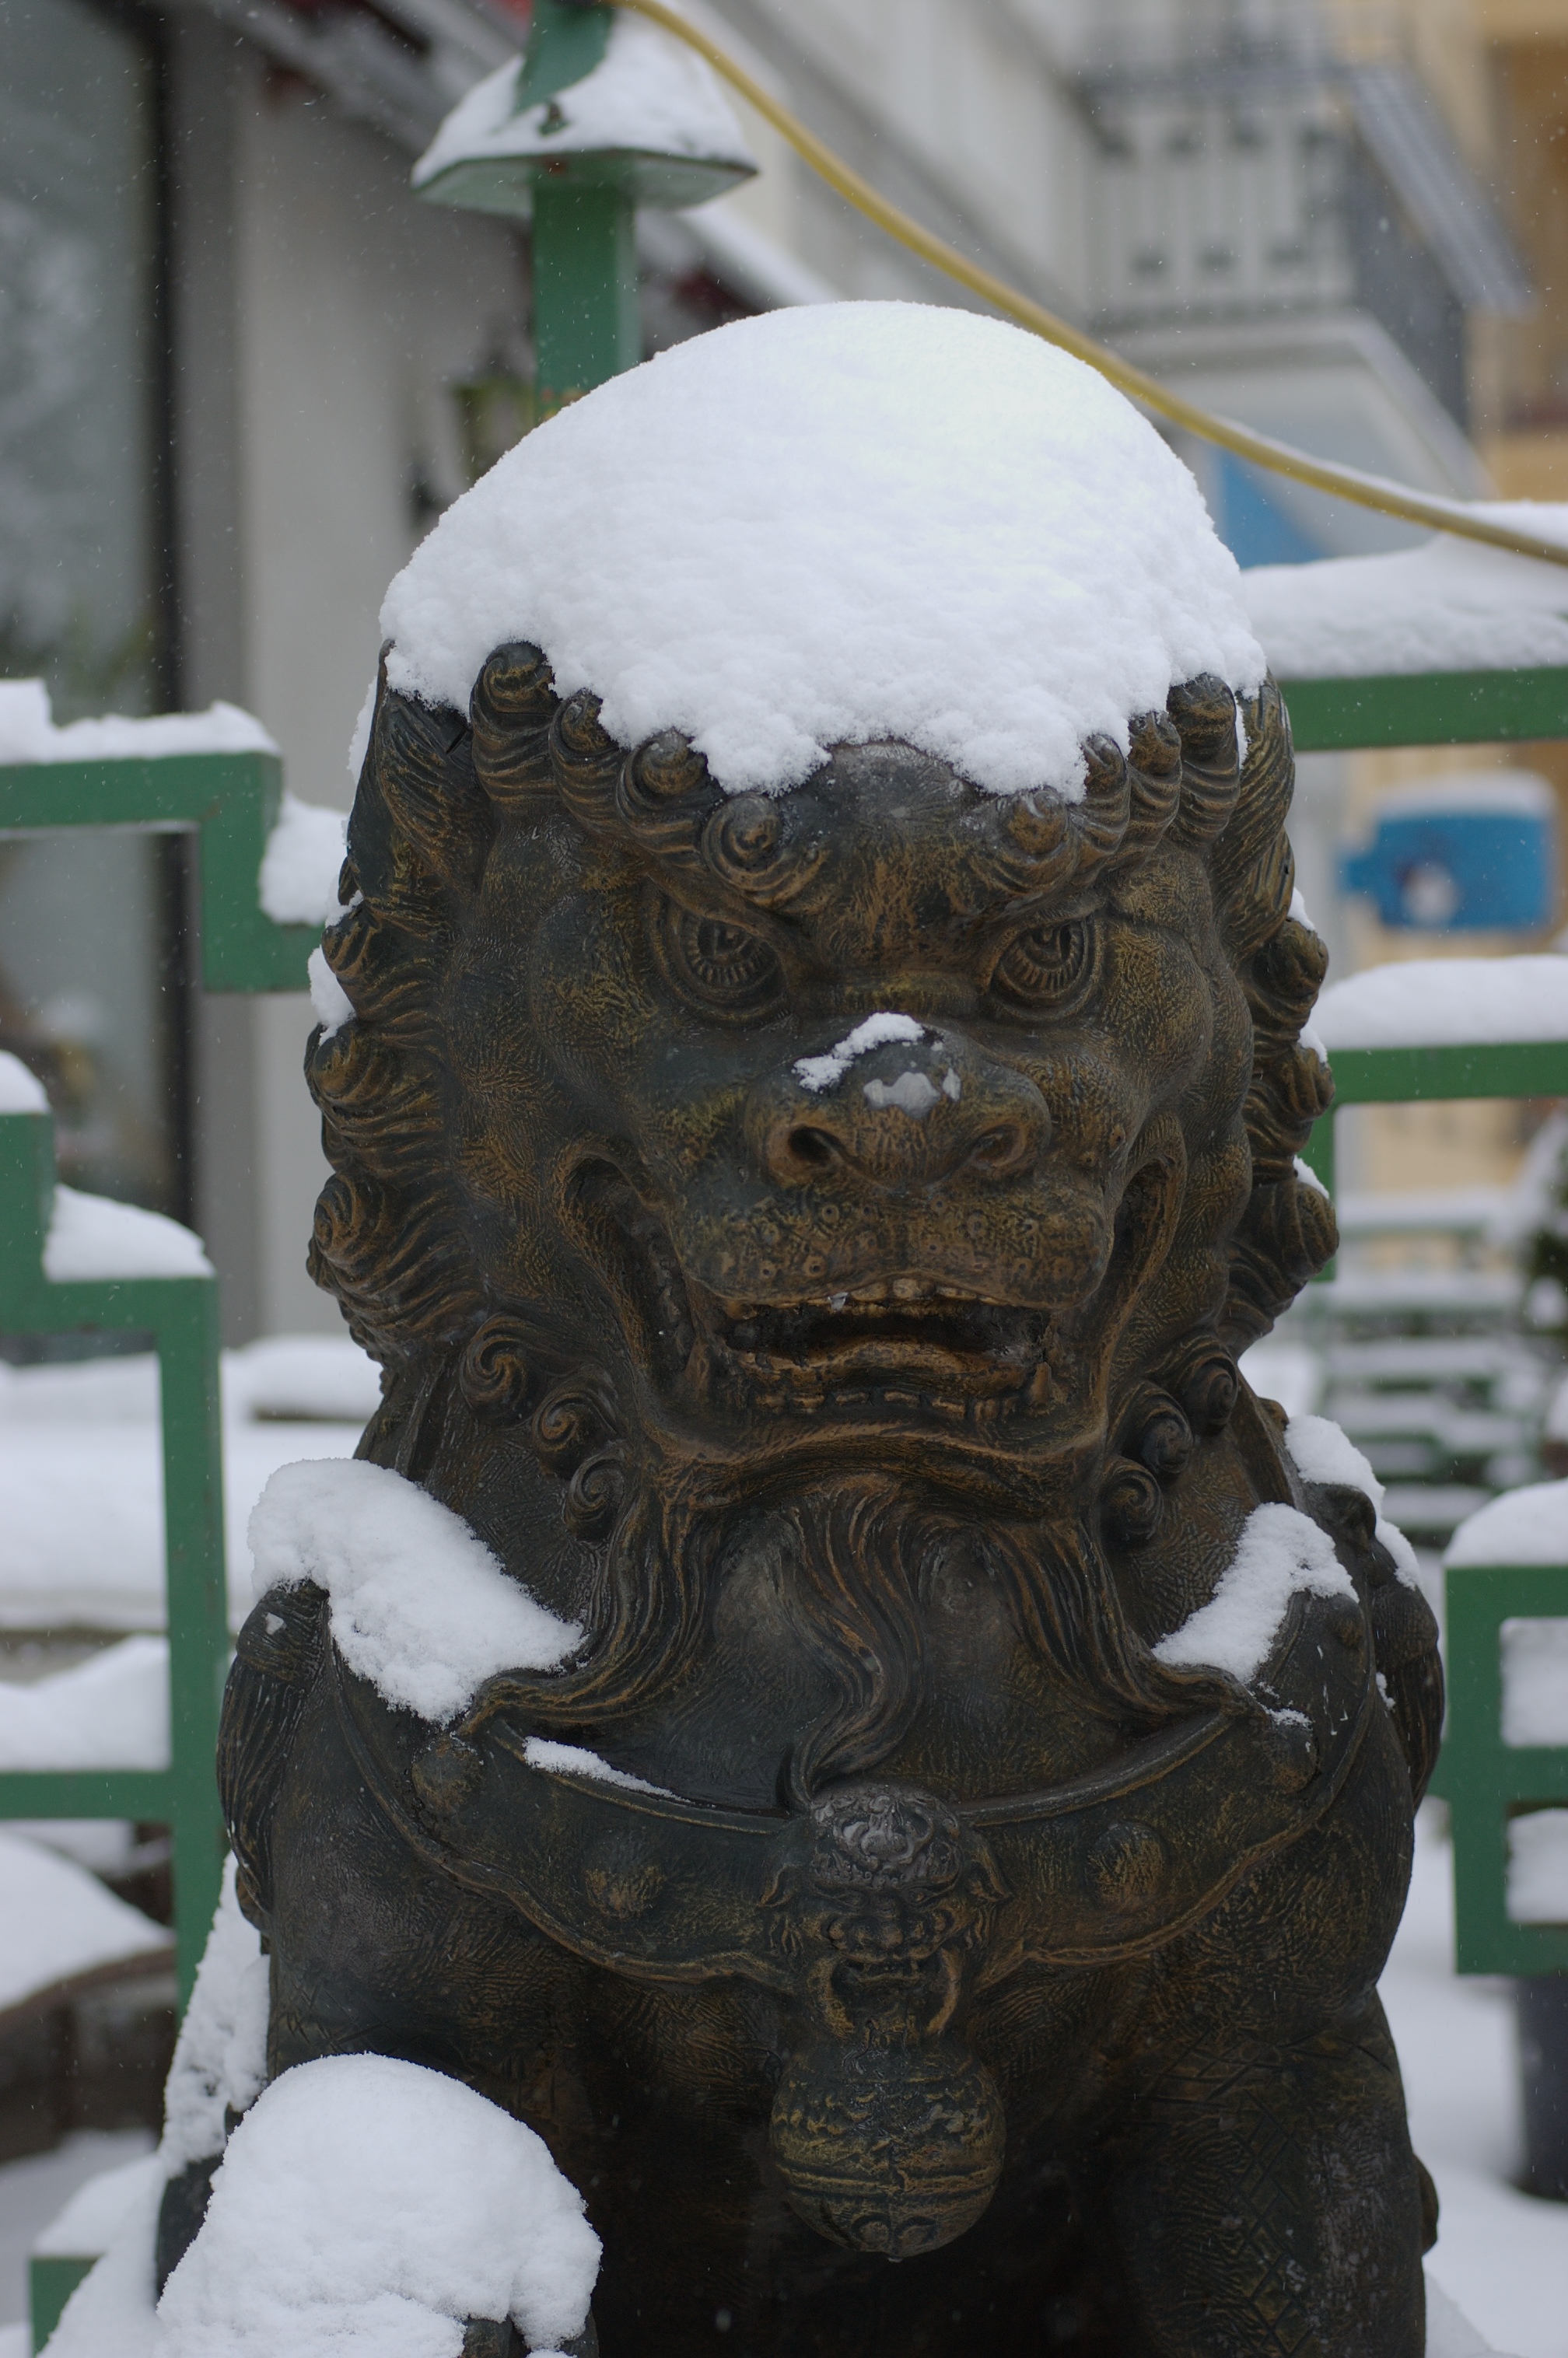
snow, winter, monument, statue, sculpture, art, 2013, f14, temple, rawtherapee, germany, deutschland, berlin, pentax, carving, lenstagged, steffenzahn, k100d, justpentax, iamflickr, cosina, voigtlander, 58mm, nokton, 58mmf14, 58mm14, nokton58mmf14slii, 58mmf14nokton, pankow, cosinavoigtl nder, voigtl ndernokton58mmf14